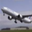
Label: airplane